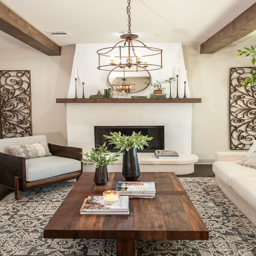
this home we renovated for the family was really one for the books